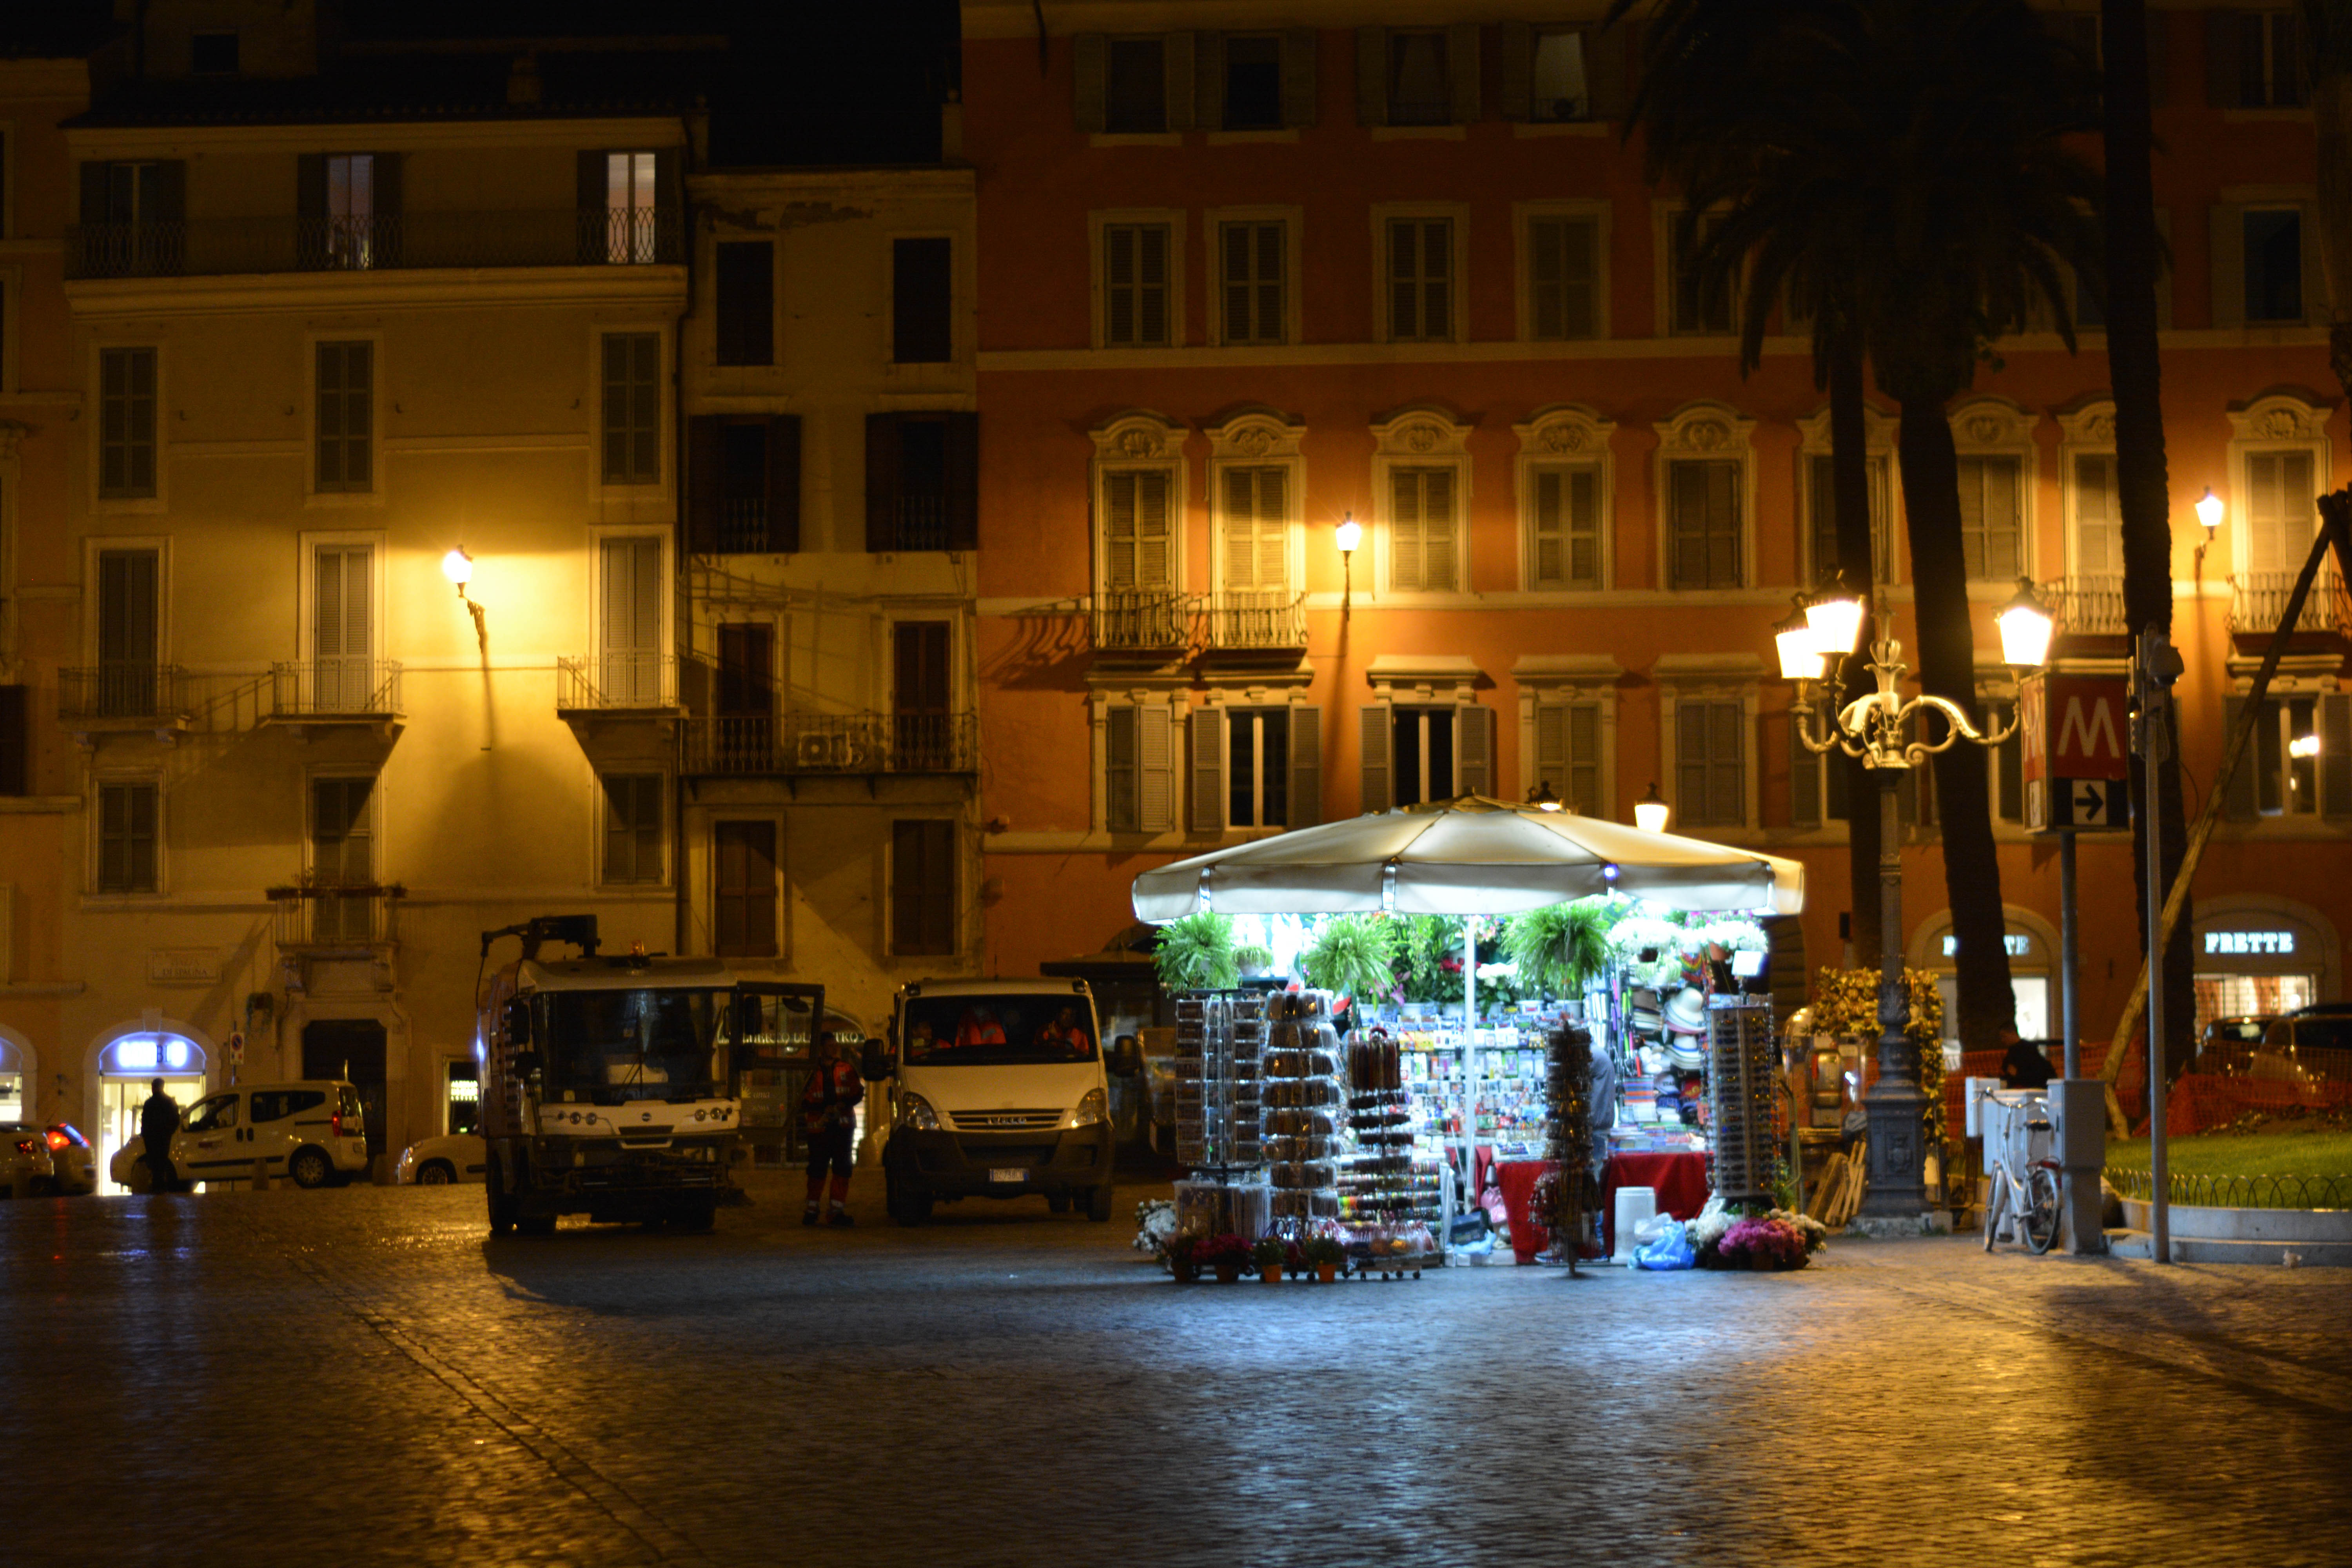
night, town, downtown, evening, lighting